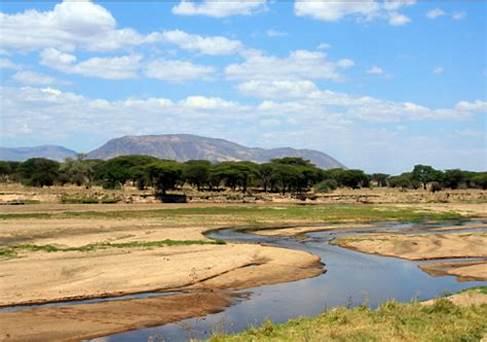
Mazingira  yaliyo na mto ambao unatiririsha maji taratibu kutoka upande wa juu kushuka upande wa chini, pia kukiwa na miti mirefu ya rangi ya kijani na safu za milima mirefu zikionekana kwa pale.